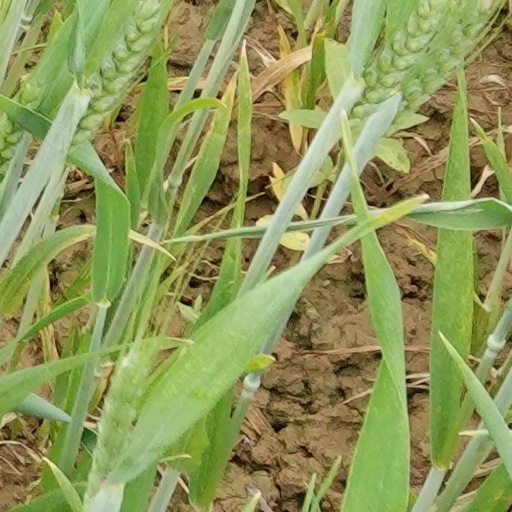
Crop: wheat